Hitachiiwa Eitarō

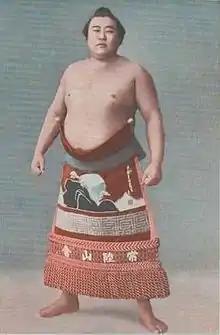

was a Japanese professional sumo wrestler from Tokyo. His highest rank was "ōzeki".